Mohuns Ottery

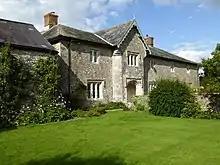
Mohun's Ottery, as rebuilt in 1868

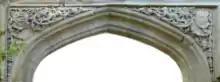
Spandrels of doorway, inner gatehouse, Mohun's Ottery, with arms of Carew and Mohun with Renaissance decorative elements

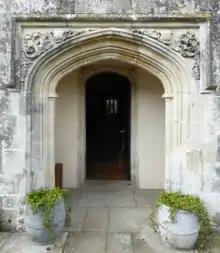
Front entrance, Mohun's Ottery, with re-used Tudor doorway from former mansion

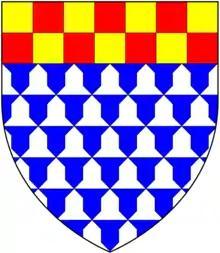
Arms of Fleming of Bratton Fleming, North Devon (and possibly of Stoke Fleming and Mohuns Ottery): "Vair, a chief chequy or and gules" These arms appear quartered by Mohun on the mural monument in Exeter Cathedral to Sir Peter Carew (d.1575) of Mohuns Ottery

Mohuns Ottery or Mohun's Ottery ( "moon's awtrey"), is a house and historic manor in the parish of Luppitt, 1 mile south-east of the village of Luppitt and 4 miles north-east of Honiton in east Devon, England. From the 14th to the 16th centuries it was a seat of the Carew family. Several manorial court rolls survive at the Somerset Heritage Centre, Taunton, Somerset.